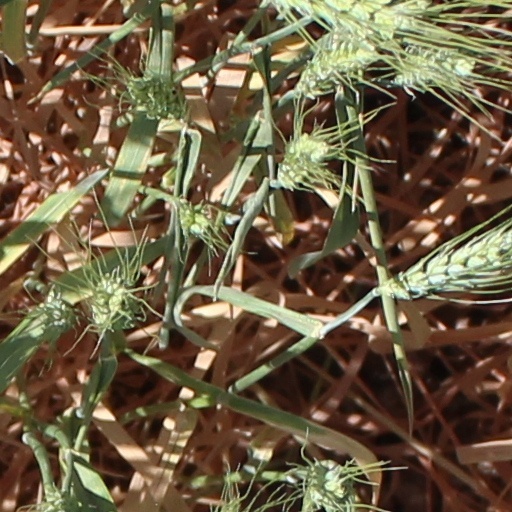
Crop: wheat